First Aid Nursing Yeomanry

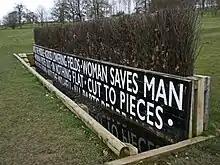
The Coffin Jump installation at the Yorkshire Sculpture Park

Being independent and self financing, the FANY was not disbanded after the First World War, unlike the women's services. As a result of service in the general strike of 1926, when the name was briefly changed to Ambulance Car Corps (FANY), the Corps was finally recognised by the War Office and allowed to appear on the Army list, although not publicly funded.